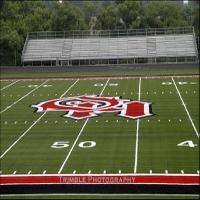
Weather: cloudy or overcast